Daniel O'Connell

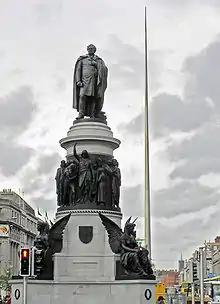
O'Connell Monument on O'Connell Street in Dublin

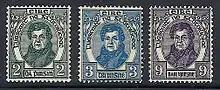

In leading the charge against the Young Irelanders within the Repeal Association, John O'Connell had vied for the succession. But Gavan Duffy records that the Liberator's death left no one with "acknowledged weight of character, or solidity of judgement" to lead the diminished movement out beyond the Famine. Such, he suggests, was the "inevitable penalty of the statesman or leader who prefers courtiers and lackeys to counsellors and peers".